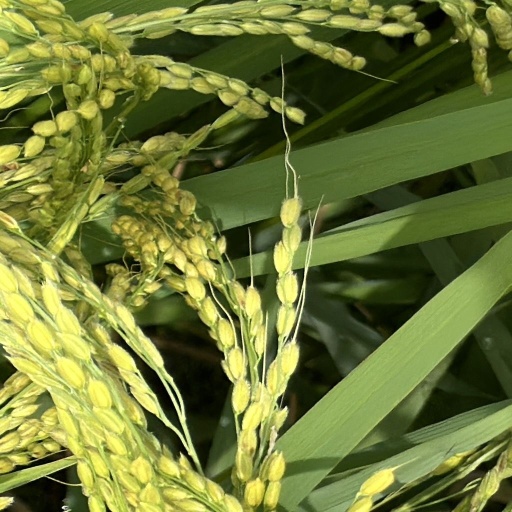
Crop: rice